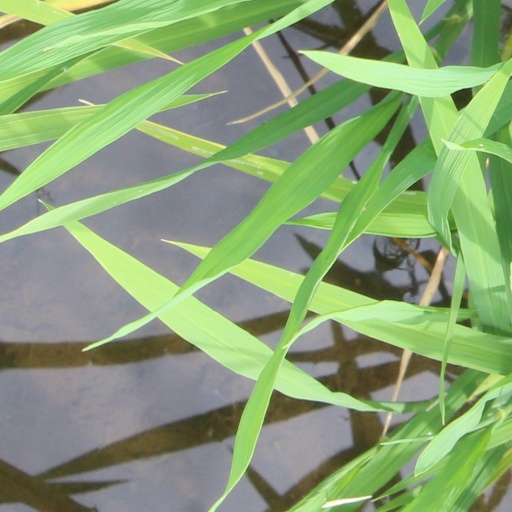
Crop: rice